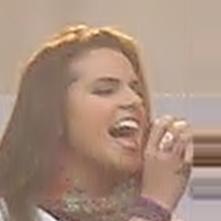
Age: 16